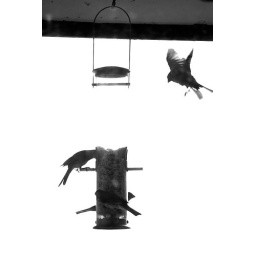
This is the photo that convinced me I needed to clean the glass in my balcony door.